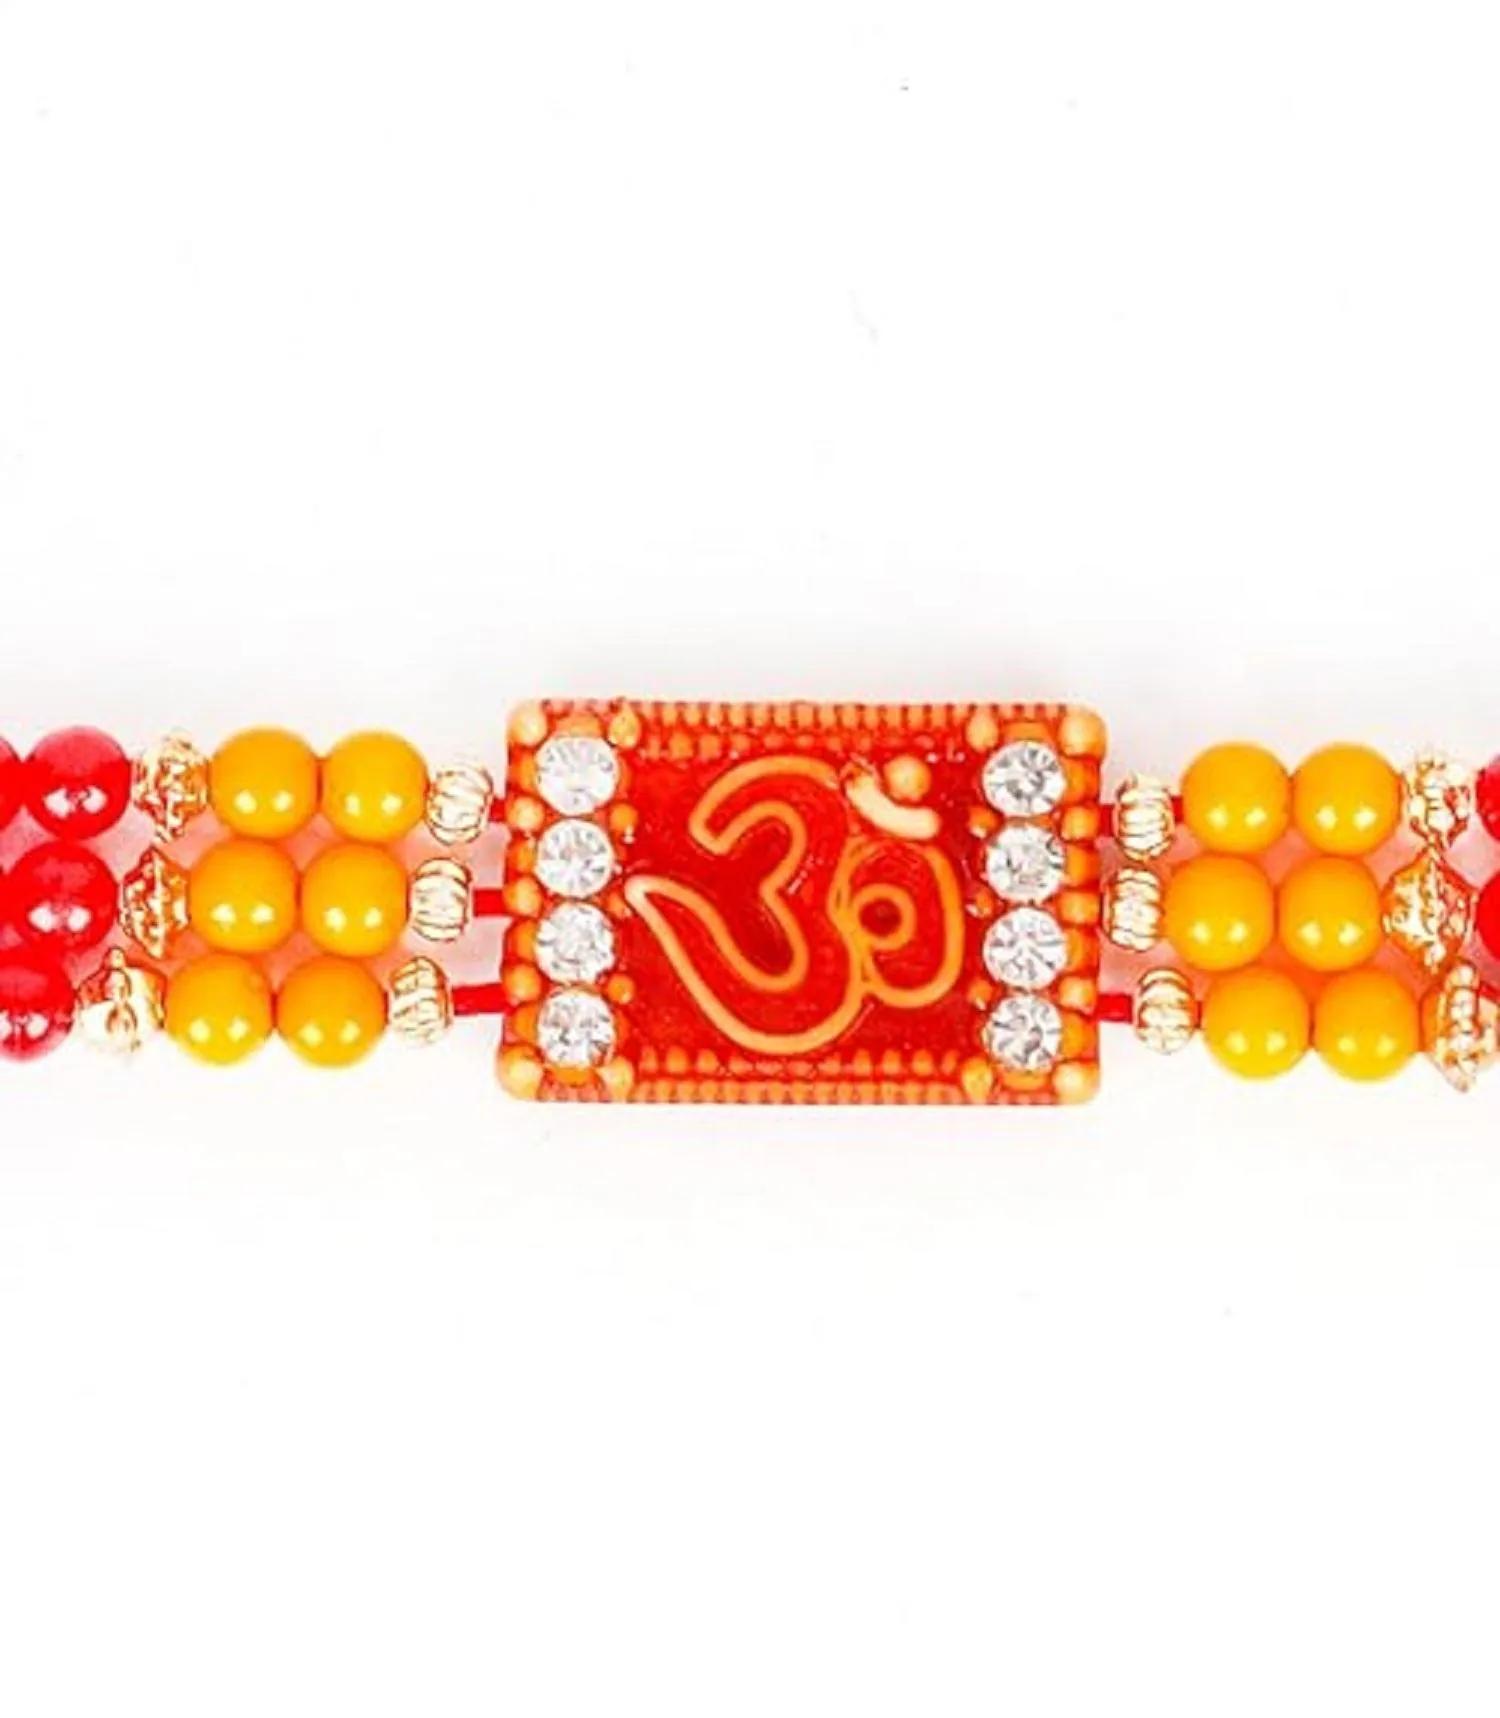
VIBRANCE Traditional OM Rakhi for Raksha Bandhan.
Type: Rakhis
Brand: VIBRANCE
Price: Rs. 249
 Raksha Bhandan is a celebration of the bond between a brother and sister. We specialize in creating unique rakhi designs for every brother and sister. Our rakhi collection ranges from traditional to modern designs, all of which are handcrafted with love and care. We strive to make each Raksha Bhandan special for our customers by providing the perfect rakhi for their loved ones. With our wide range of designs and styles, you can find the perfect rakhi for your brother or sister. Shop with us today to make your Raksha Bhandan magical. The design of the delivered product or parts of it may vary slightly from what is shown in the image. 
Features: Hand crafted pearl and crystal studded rakhi Multicolor Rakhi,Special Multi colour Designer Rakhi for Brother / Bhabhi / Kids,Includes roli chawal and free greeting card,Rakshabandhan Special Card,Comes with Roli Chawal & Best Wishes Greeting Card in best packaging